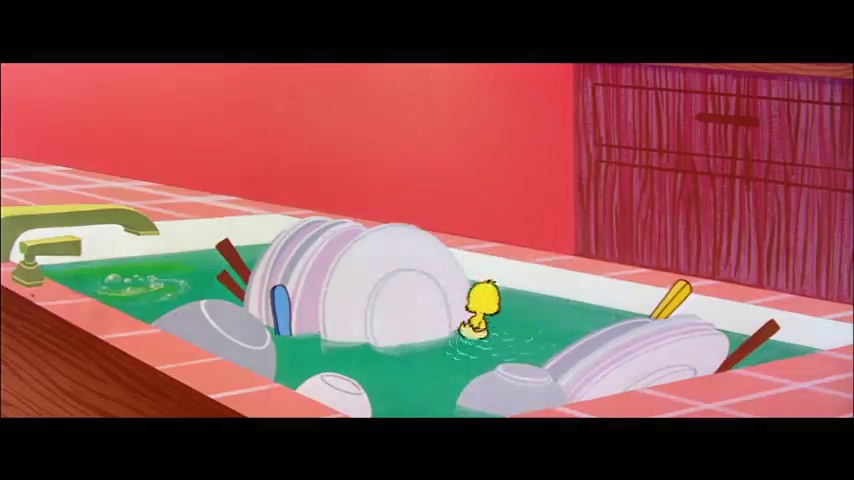
Portrait style: Cartoon Portrait